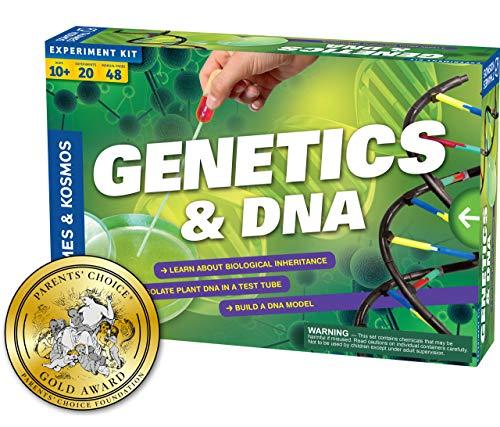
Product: Thames & Kosmos Biology Genetics and DNA
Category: Toys & Games | Learning & Education | Science Kits & Toys
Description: Learn the basics of genetics and DNA.
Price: $29.49
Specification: ProductDimensions:13.1x2.6x8.9inches|ItemWeight:6.4ounces|ShippingWeight:15.2ounces(Viewshippingratesandpolicies)|DomesticShipping:ItemcanbeshippedwithinU.S.|InternationalShipping:ThisitemcanbeshippedtoselectcountriesoutsideoftheU.S.LearnMore|ASIN:B001ALT6BC|Itemmodelnumber:665002|Manufacturerrecommendedage:10-15years